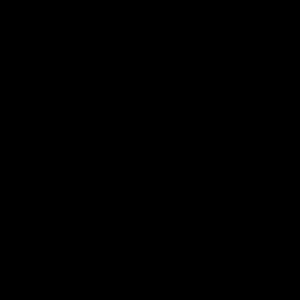
Le clan Yonekura est une branche cadette du clan Takeda de la province de Kai dont quelques membres ont accédé à d'importantes positions au sein de l'administration du shogunat Tokugawa au milieu de l'époque d'Edo de l'histoire du Japon.